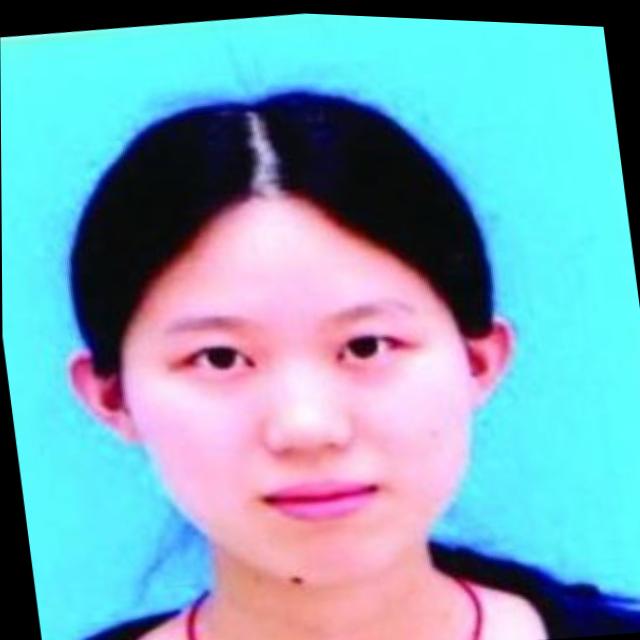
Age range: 13-20